Kresnik Award

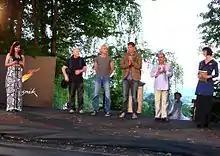
2013 Kresnik Award

Kresnik is a literary award in Slovenia awarded each year for the best novel in Slovene of the previous year. It has been bestowed since 1991 at summer solstice by the national newspaper house Delo. The awards ceremony is normally held on Rožnik Hill above Ljubljana where the winner is invited to light a large bonfire. The winner also receives a financial award.